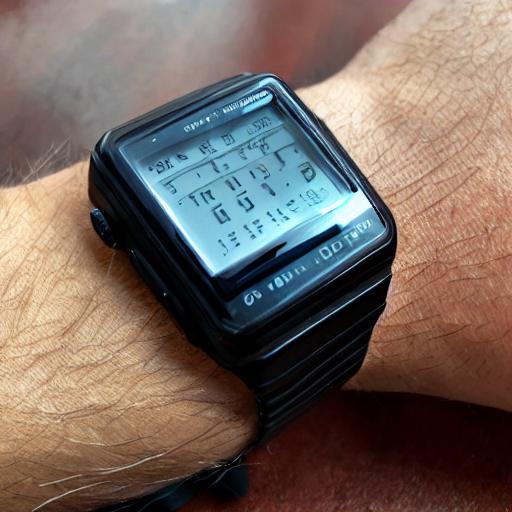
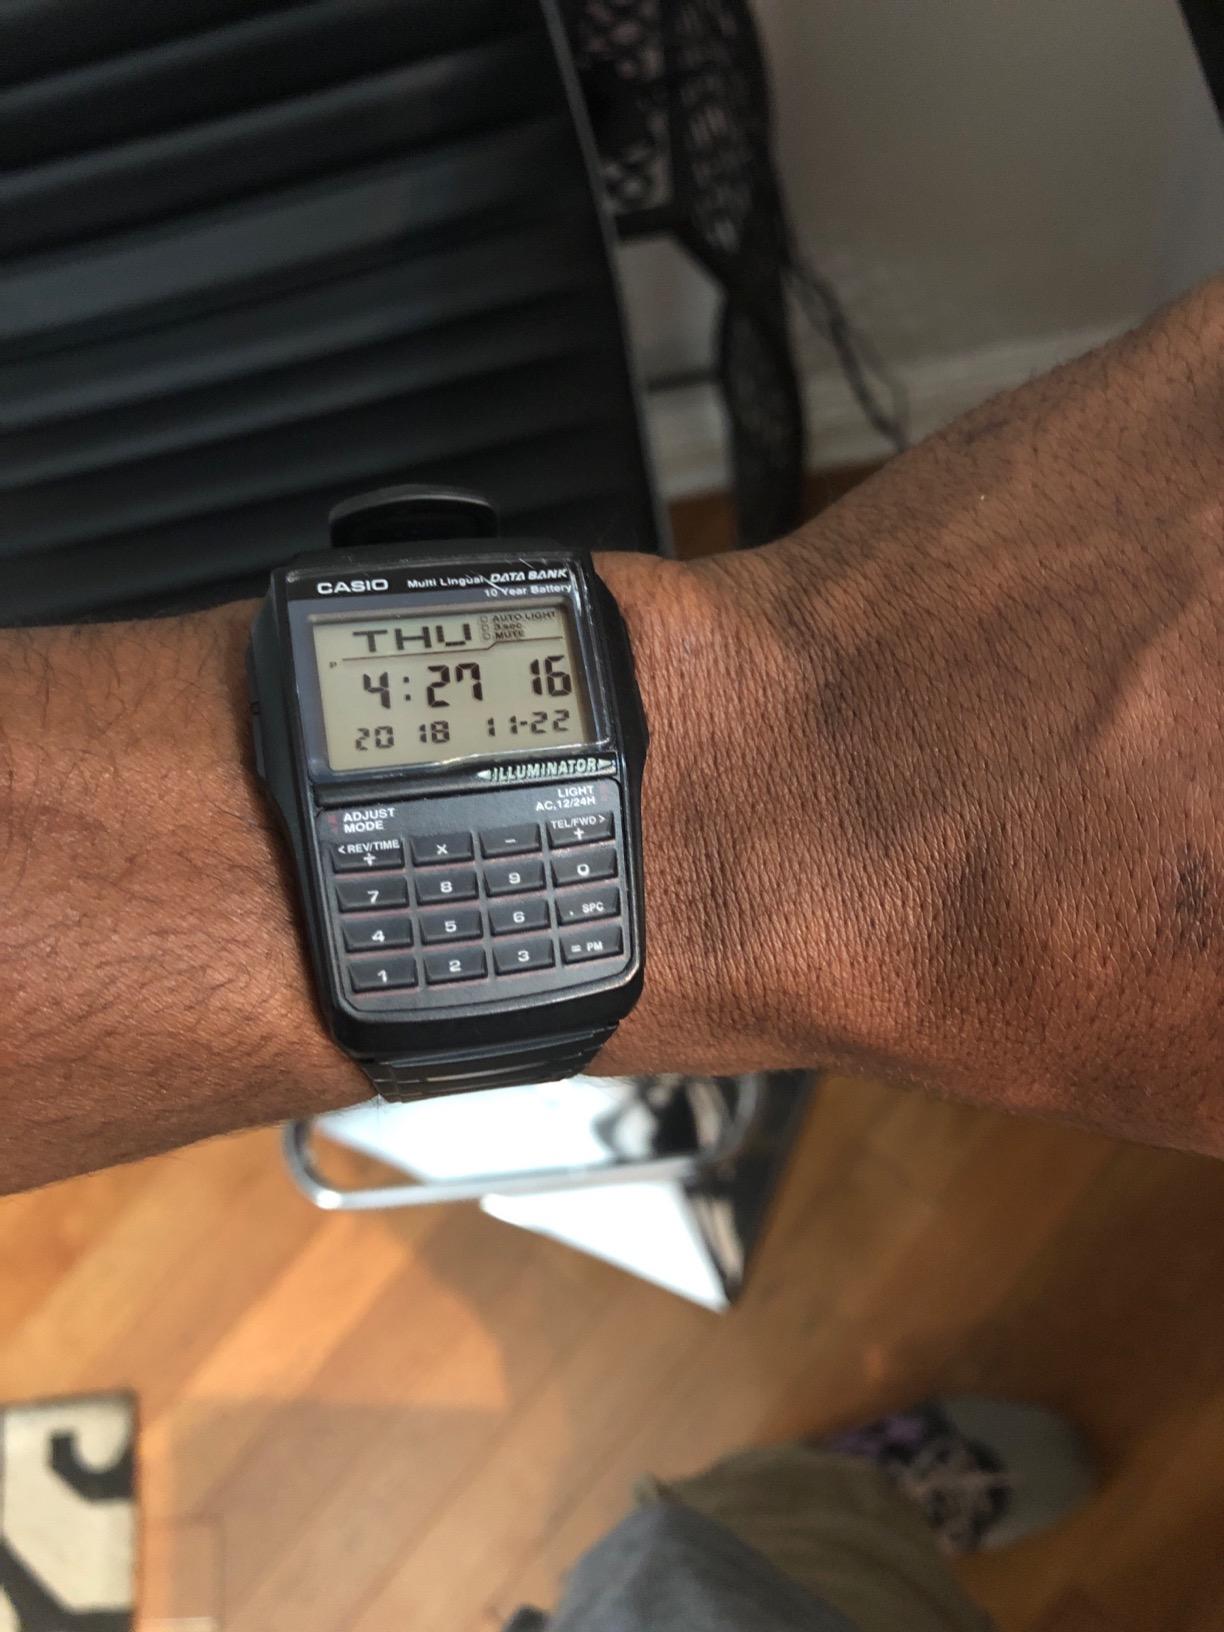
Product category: accessories_watch
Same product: no